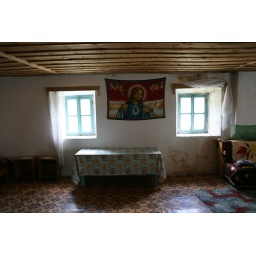
living room in a mountain house